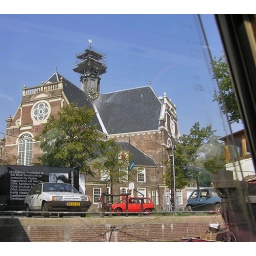
Repairs on a church tower in Amsterdam.  The time now is 7 minutes after 12 noon.  Lunch time.